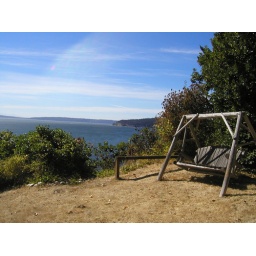
Still on the cliff-side, the Nestor's have a wooden swinging bench to look west out over the water and Whidbey Island.